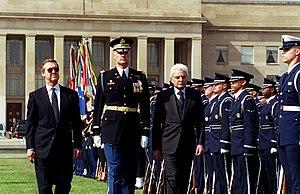
Sergio Mattarella /ˈsɛrd͡ʒo mattaˈrɛlla/, né le 23 juillet 1941 à Palerme, est un homme d'État italien d'obédience démocrate-chrétienne, président de la République italienne depuis le 3 février 2015.